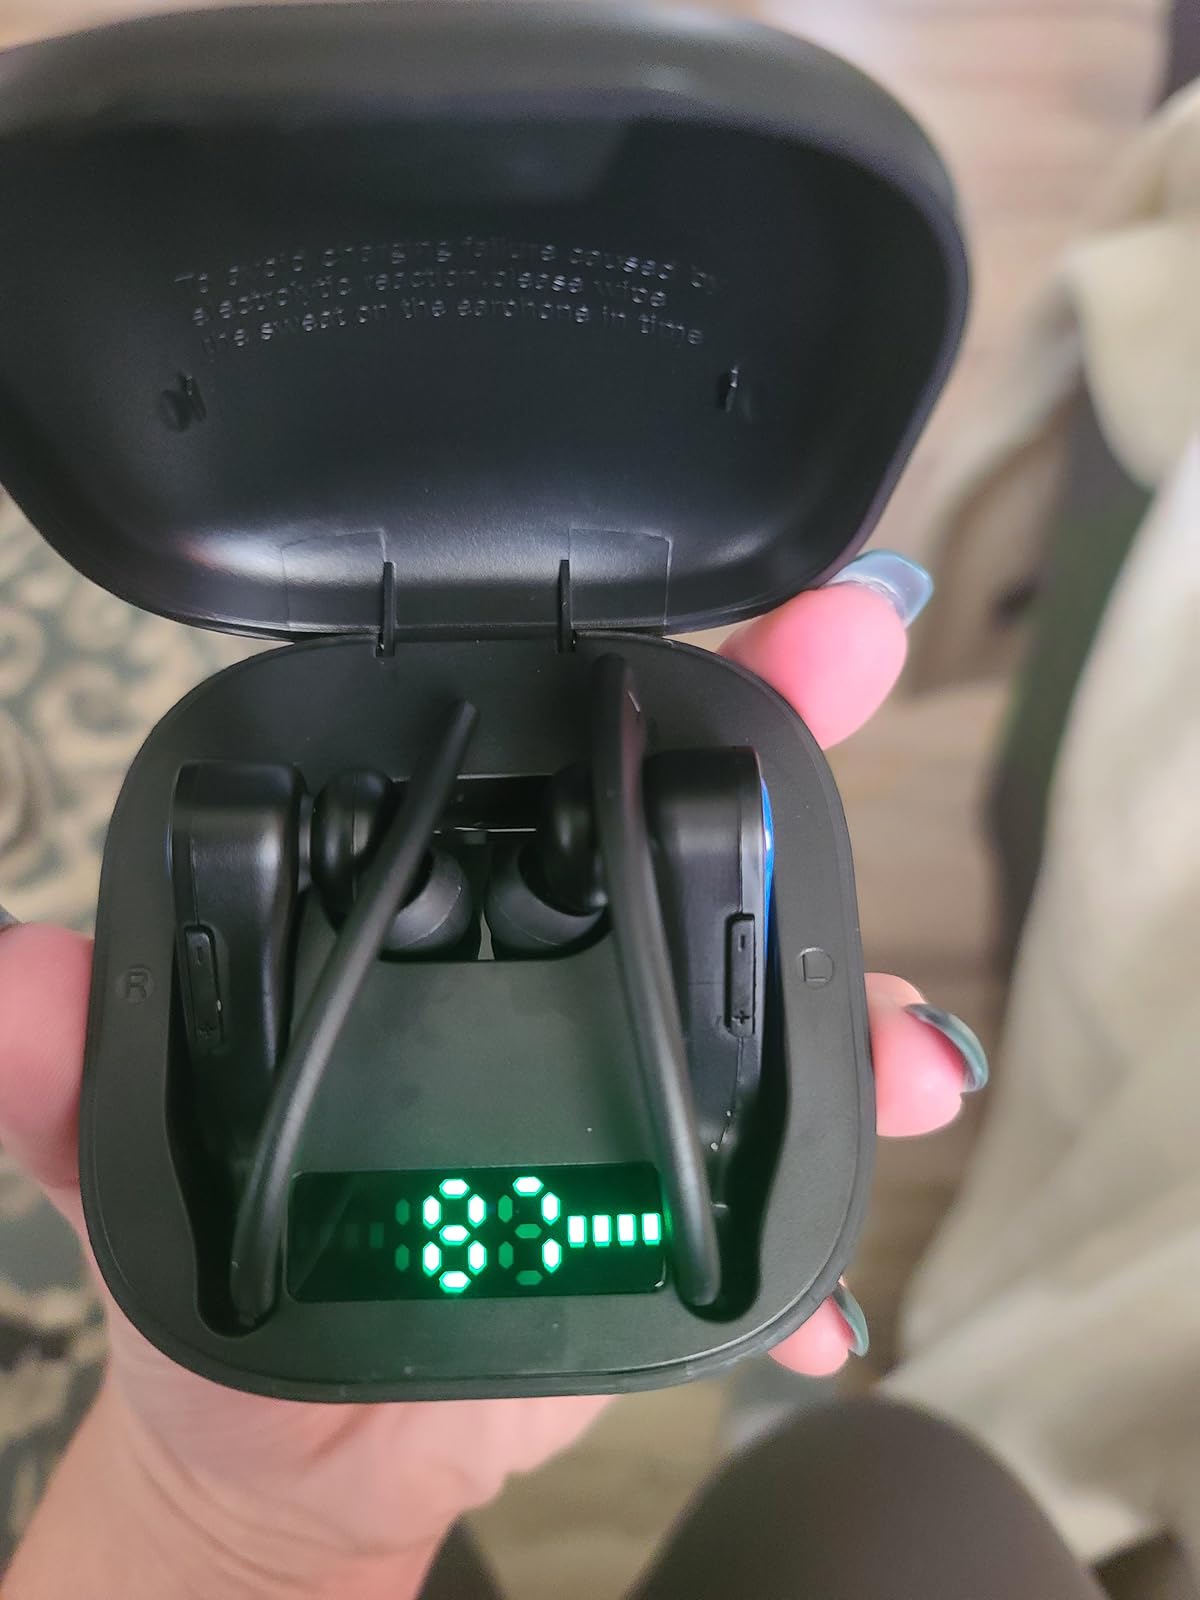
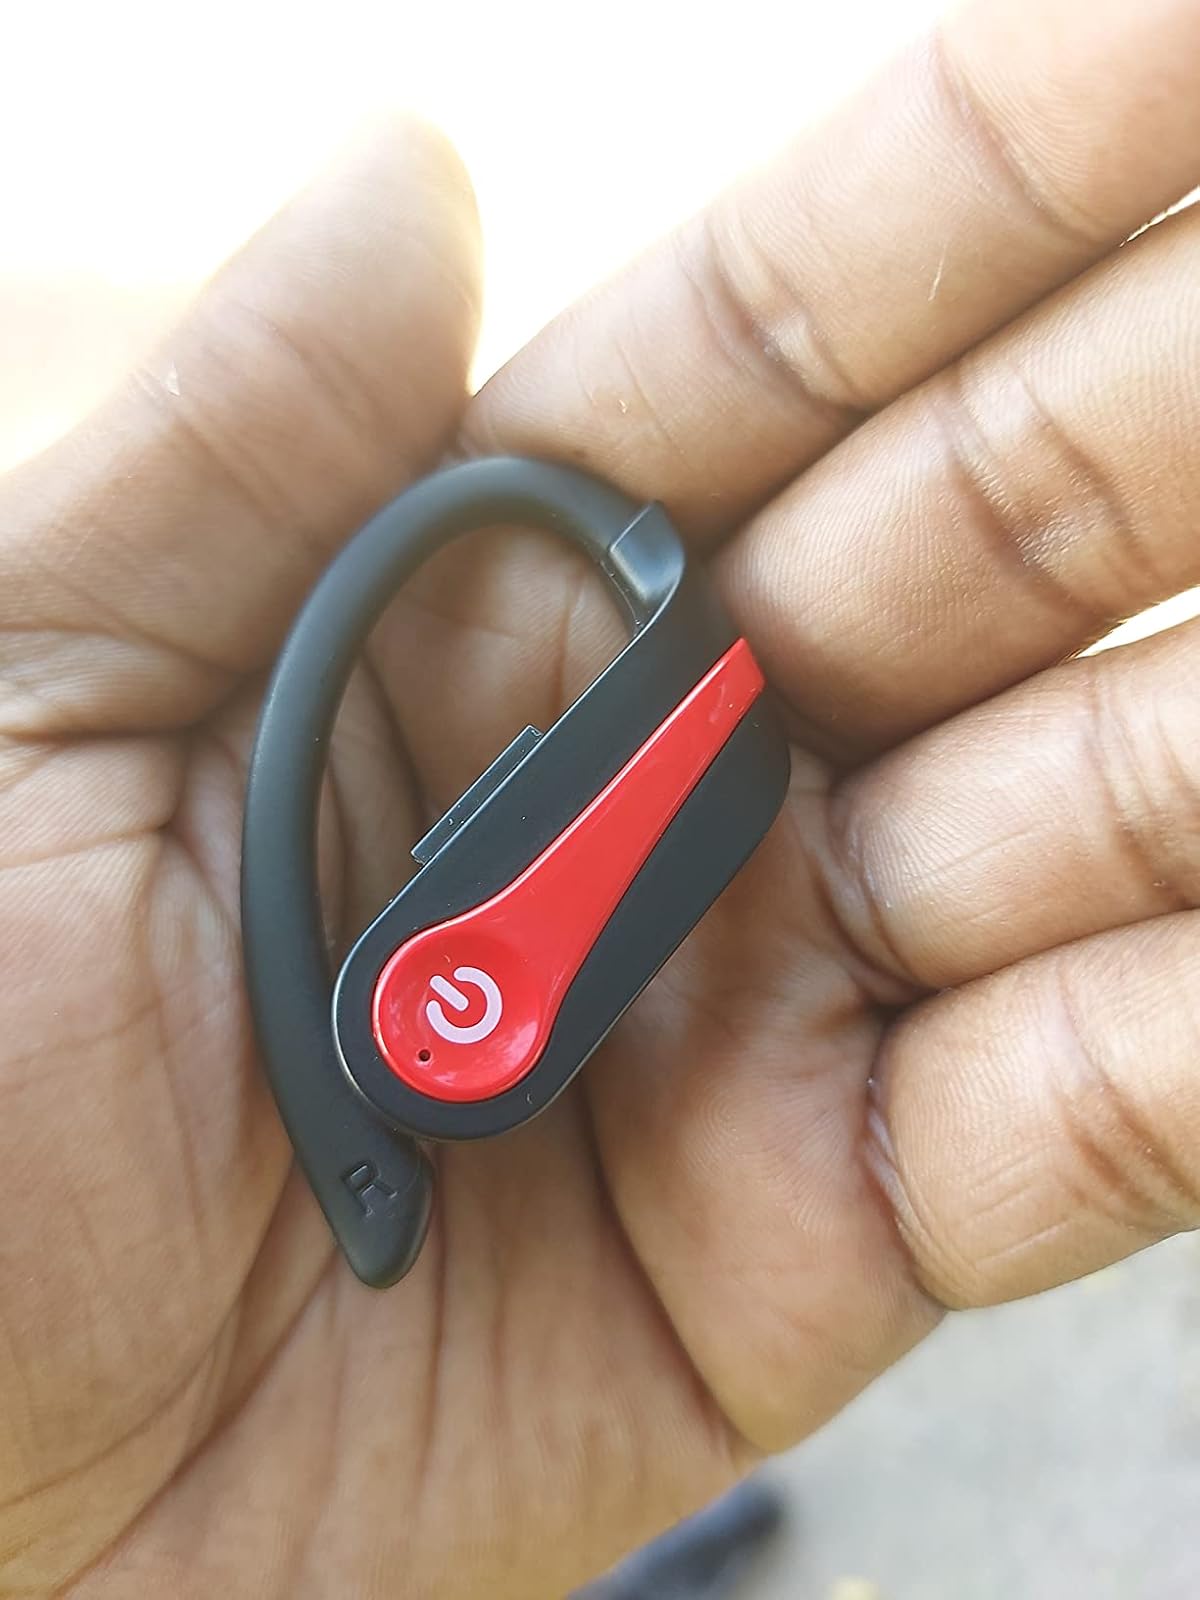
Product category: earbuds
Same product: no